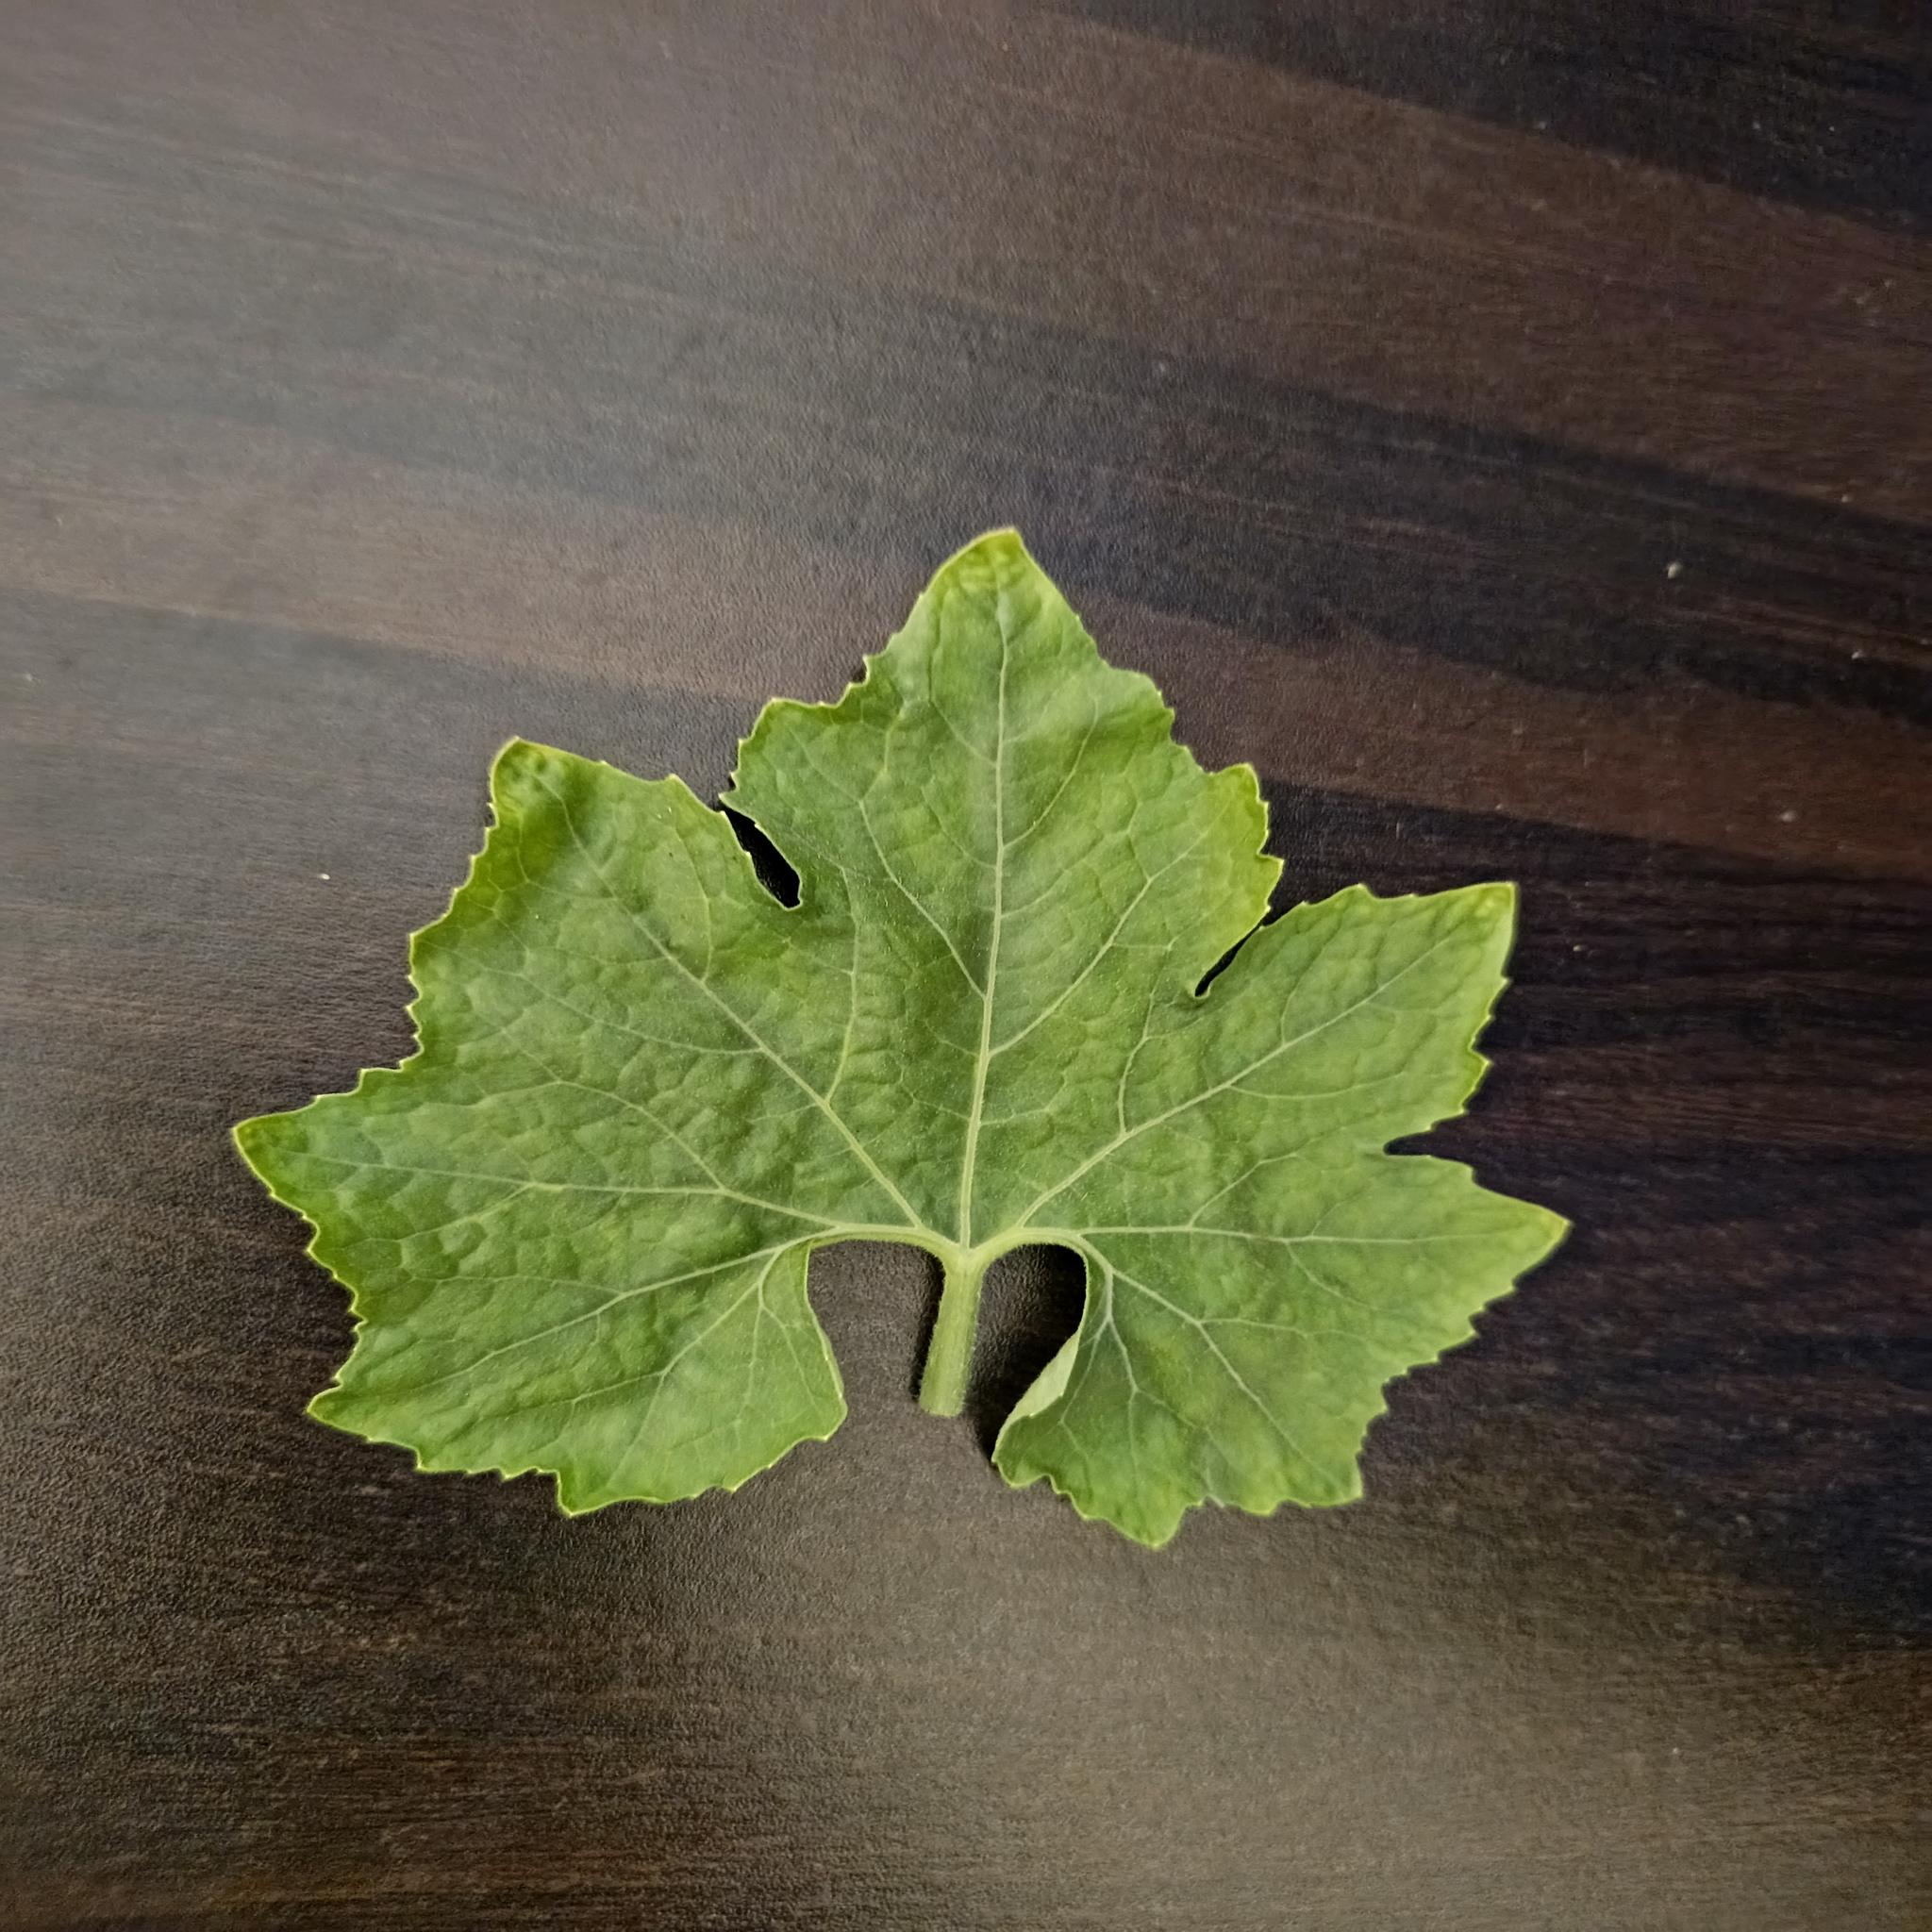
Label: Healthy